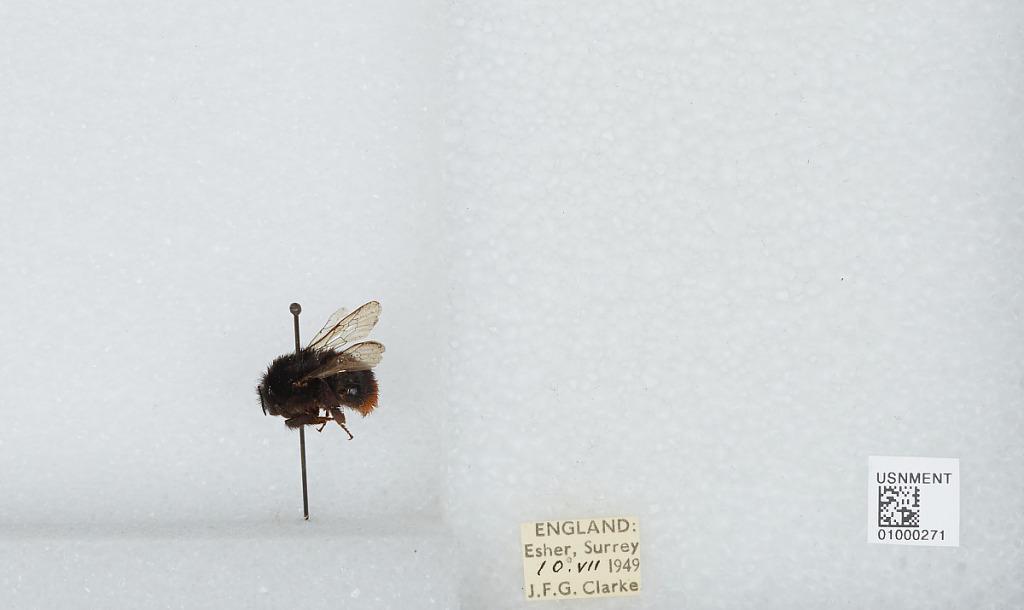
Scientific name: Bombus (Melanobombus) lapidarius lapidarius (Linnaeus)
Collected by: J. Clarke
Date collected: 1949-7-10
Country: United Kingdom
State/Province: England
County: Surrey
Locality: Esher
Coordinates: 51.3692, -0.365